Toyota FJ Cruiser

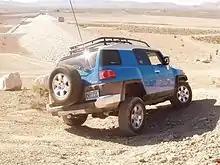
FJ Cruiser with suspension articulated while offroading (US)

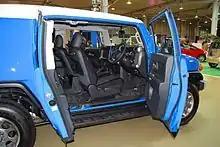
FJ Cruiser with 'Suicide doors' open

The FJ debuted to both criticism and acclaim from the automotive press. Critics appreciated Toyota's drive to bring such an aggressively styled and purpose driven vehicle to market at a time when the company was focused on more conservative designs. The FJ was universally praised for its off-road performance with many reviewers also appreciating its on road manners, functional interior, and styling that paid homage to the original FJ40. The off-road community widely embraced the new addition of another Toyota off-road vehicle and many different groups and forums were created specifically with the FJ Cruiser at their center.